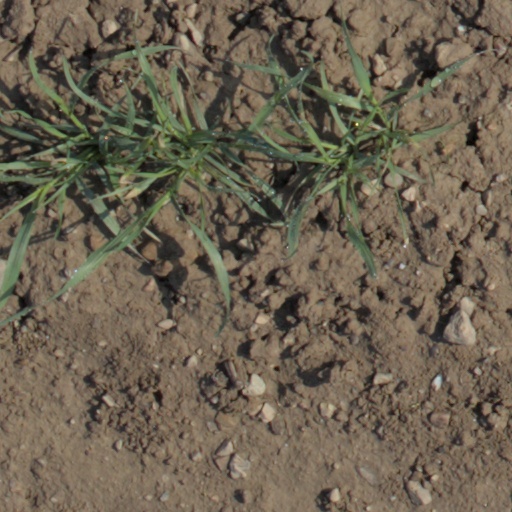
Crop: wheat